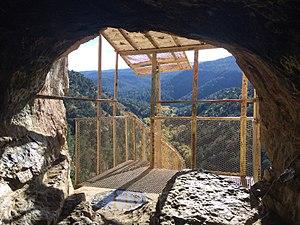
La grotte de Sandia se situe dans le massif montagneux de Sandia, tout près de la ville d'Albuquerque, au Nouveau-Mexique.